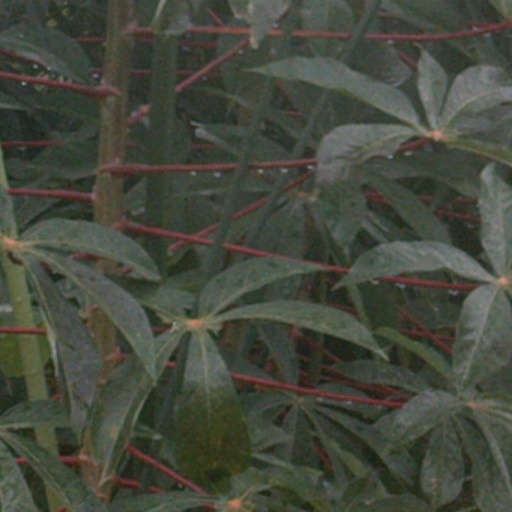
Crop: cassava